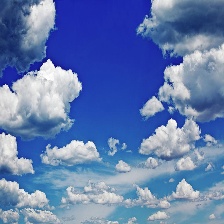
Cloud type: Cumulus